Dion Cooper

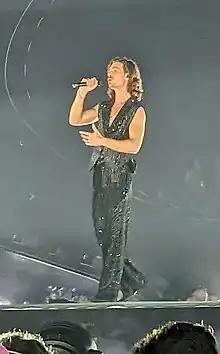
Cooper performing in the Eurovision Song Contest 2023

Dion Cuiper (born 29 November 1993), known professionally as Dion Cooper, is a Dutch singer-songwriter. He represented the Netherlands in the Eurovision Song Contest 2023 alongside Mia Nicolai with the song "Burning Daylight".""